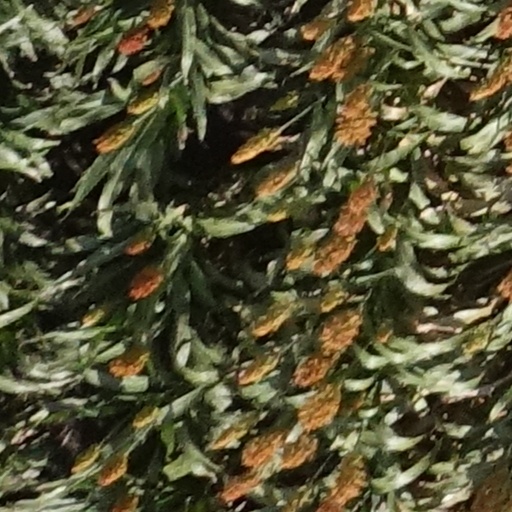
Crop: sorghum